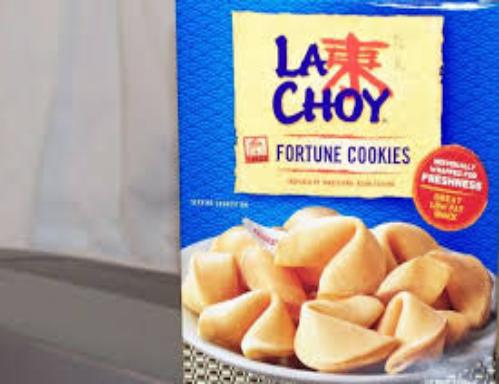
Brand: La Choy
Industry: Food